Tissue engineering

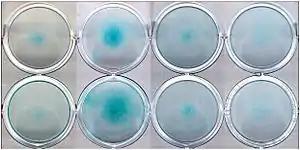
Micro-mass cultures of C3H-10T1/2 cells at varied oxygen tensions stained with Alcian blue

A commonly applied definition of tissue engineering, as stated by Langer and Vacanti, is "an interdisciplinary field that applies the principles of engineering and life sciences toward the development of biological substitutes that restore, maintain, or improve [Biological tissue] function or a whole organ". In addition, Langer and Vacanti also state that there are three main types of tissue engineering: cells, tissue-inducing substances, and a cells + matrix approach (often referred to as a scaffold). Tissue engineering has also been defined as "understanding the principles of tissue growth, and applying this to produce functional replacement tissue for clinical use". A further description goes on to say that an "underlying supposition of tissue engineering is that the employment of natural biology of the system will allow for greater success in developing therapeutic strategies aimed at the replacement, repair, maintenance, or enhancement of tissue function".